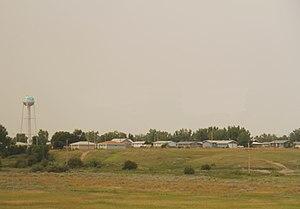
La ville de Poplar est située dans le comté de Roosevelt, dans l’État du Montana, aux États-Unis. Lors du recensement de 2010, sa population a été estimée à 810 habitants.